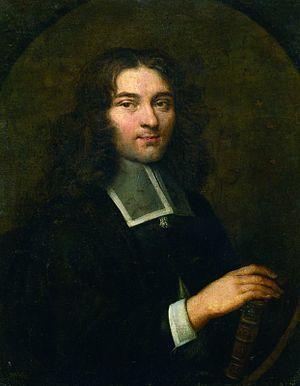
L'école illustre de Rotterdam, est l'une des écoles illustres des Provinces-Unies. L'institution est fondée en 1681 et ferme en 1810. Elle a été créée dans l'objectif de servir de passerelle entre l'école latine et une université d'éducation à part entière, telle que celle de Leyde.
6 janvier : les Français du duc de Berwick prennent Nice aux États de Savoie après un siège d’un mois. Le château de la ville sera détruit.
La rue Pierre-Bayle est une voie du 20ᵉ arrondissement de Paris, en France.
Pierre Bayle, né le 18 novembre 1647 au Carla-le-Comte, près de Pamiers en Pays de Foix et mort le 28 décembre 1706 à Rotterdam, est un philosophe, écrivain et lexicographe français.
Une encyclopédie est un ouvrage de référence visant à synthétiser toutes les connaissances pour édifier le savoir et à en montrer l'organisation de façon à les rendre accessibles au public, dans un but d'éducation, d'information ou de soutien à la mémoire culturelle. Basé sur des autorités ou des sources valides et souvent complété par des exemples et des illustrations, ce genre d'ouvrage privilégie un style concis et favorise la consultation par des tables et des index. Le terme a pris son sens moderne avec l'Encyclopédie ou Dictionnaire raisonné des sciences, des arts et des métiers.